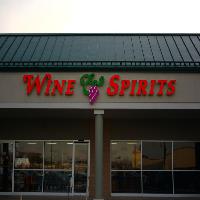
Weather: cloudy or overcast